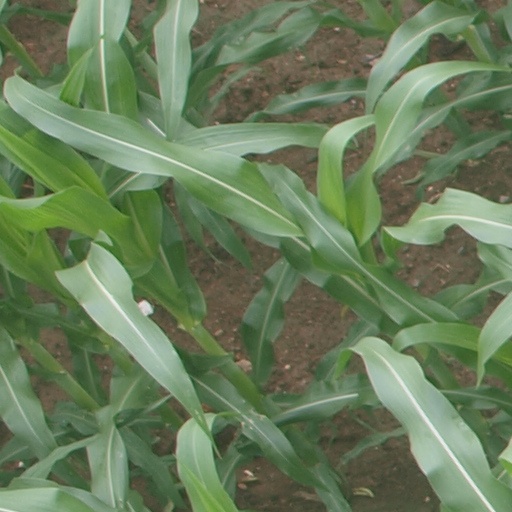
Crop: maize; corn